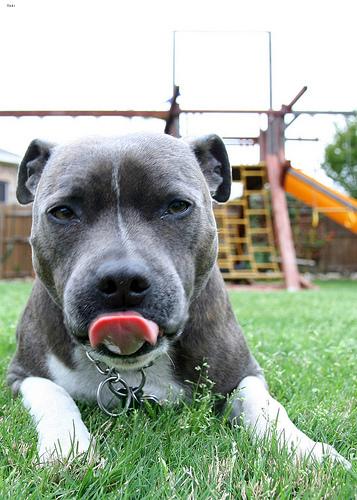
Breed: staffordshire bull terrier